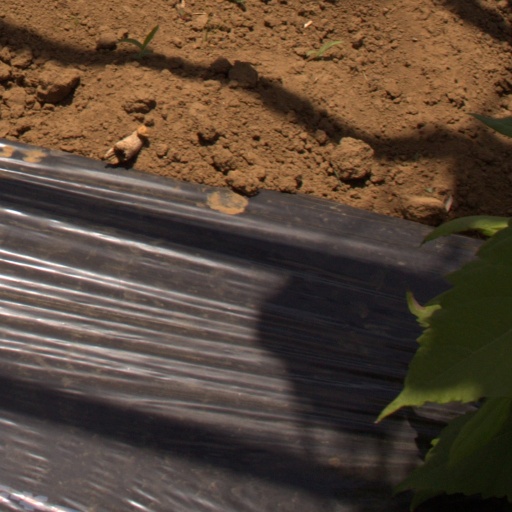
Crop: Jerusalem artichoke